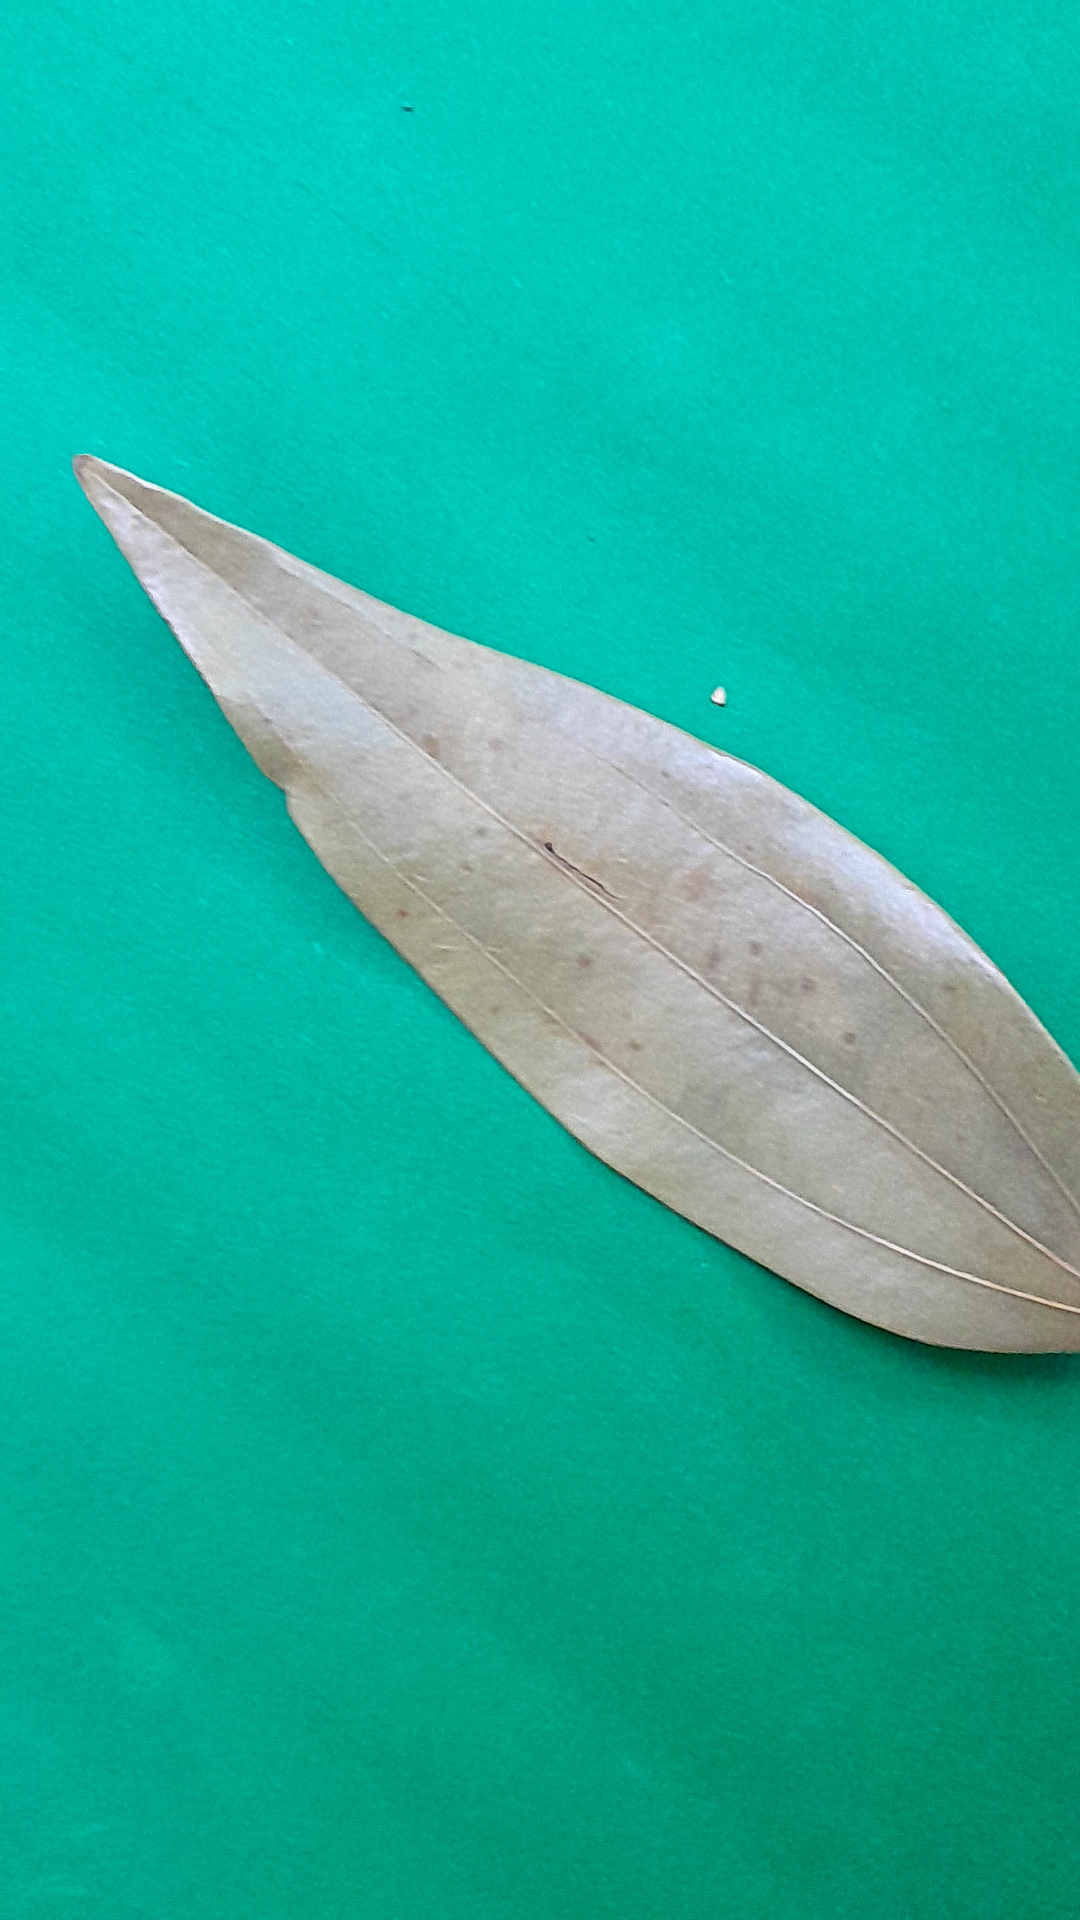
Label: Dry Leaf